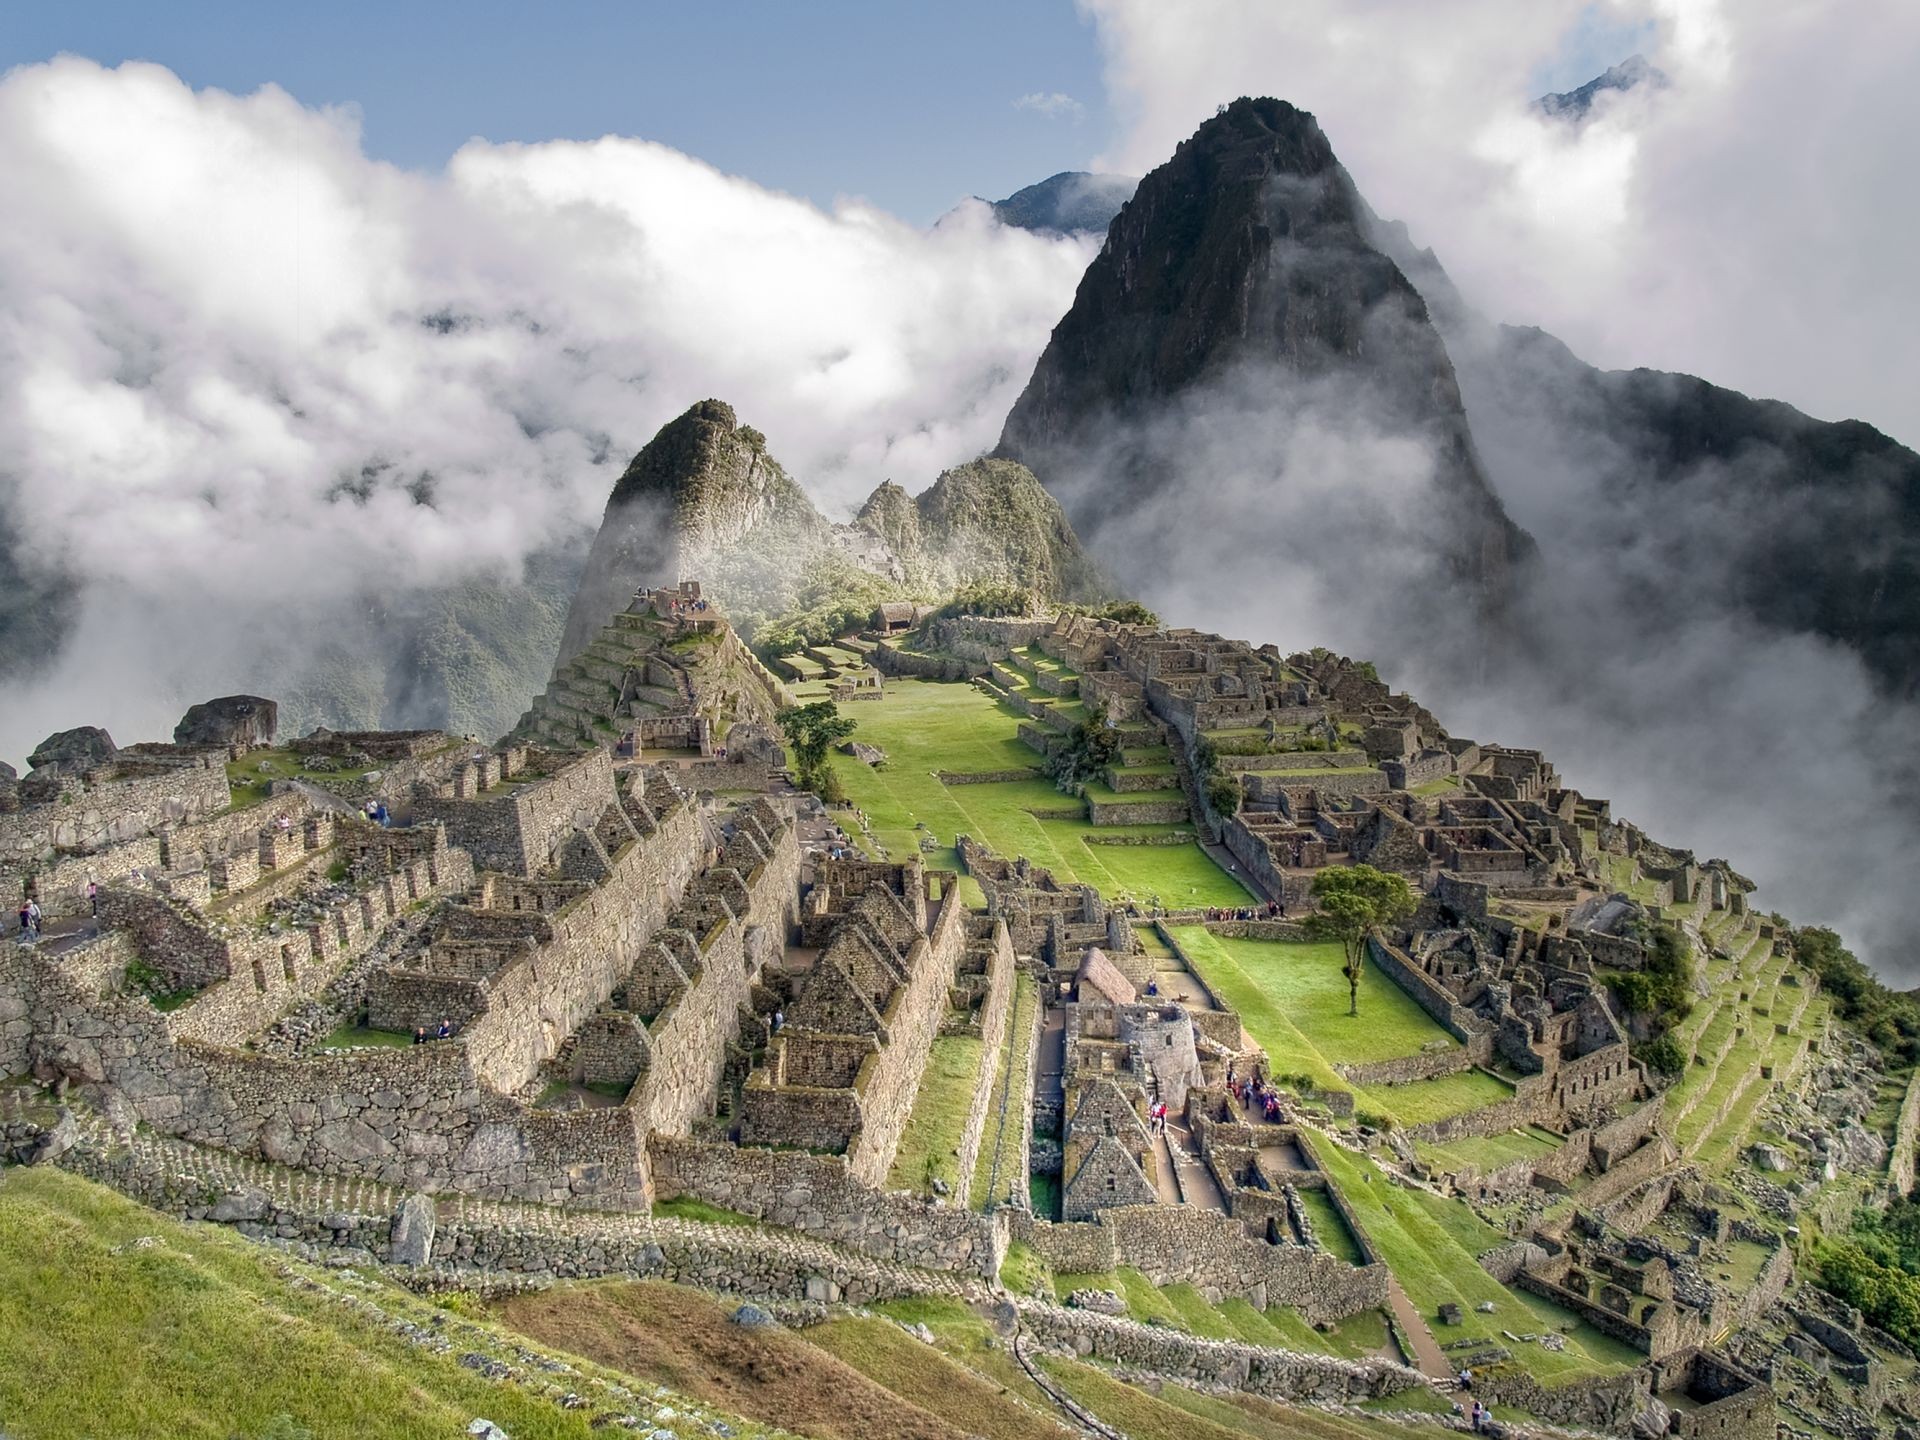
Landmark: Machu Picchu